List of members of the 15th Congress of the Philippines

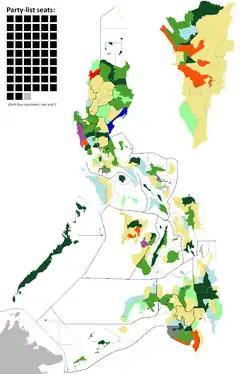
Final party standings.

The term of office of the members of the House of Representatives will be from June 30, 2010, to June 30, 2013. The political party stated is the one that the member is currently a member of, which may be different from the one where the member ran under during the elections, or even from the one stated on the ballot.